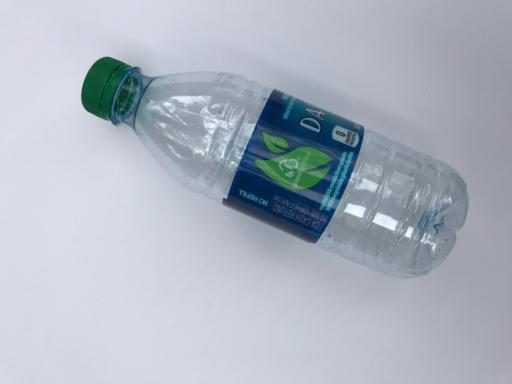
Label: plastic